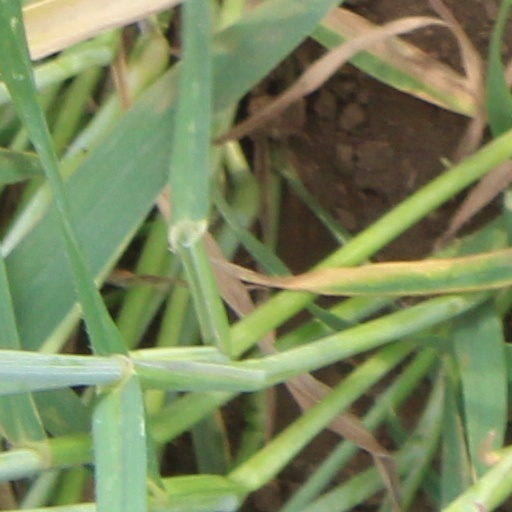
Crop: wheat